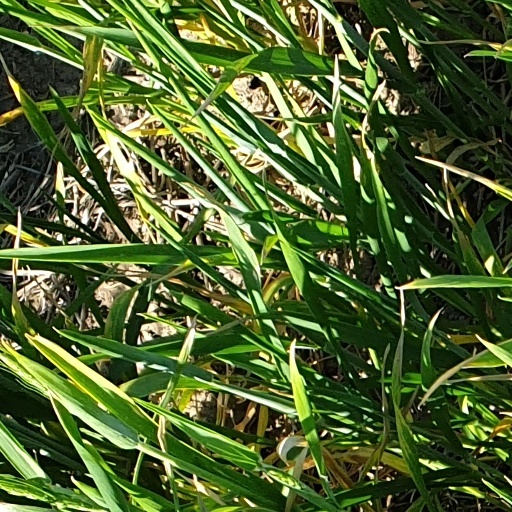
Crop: wheat